Bahama Breeze

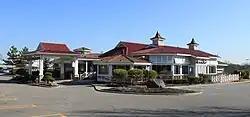

Bahama Breeze is an American restaurant chain owned by Darden Restaurants. They specialize in Caribbean-inspired seafood, chicken, steaks, and tropical drinks.